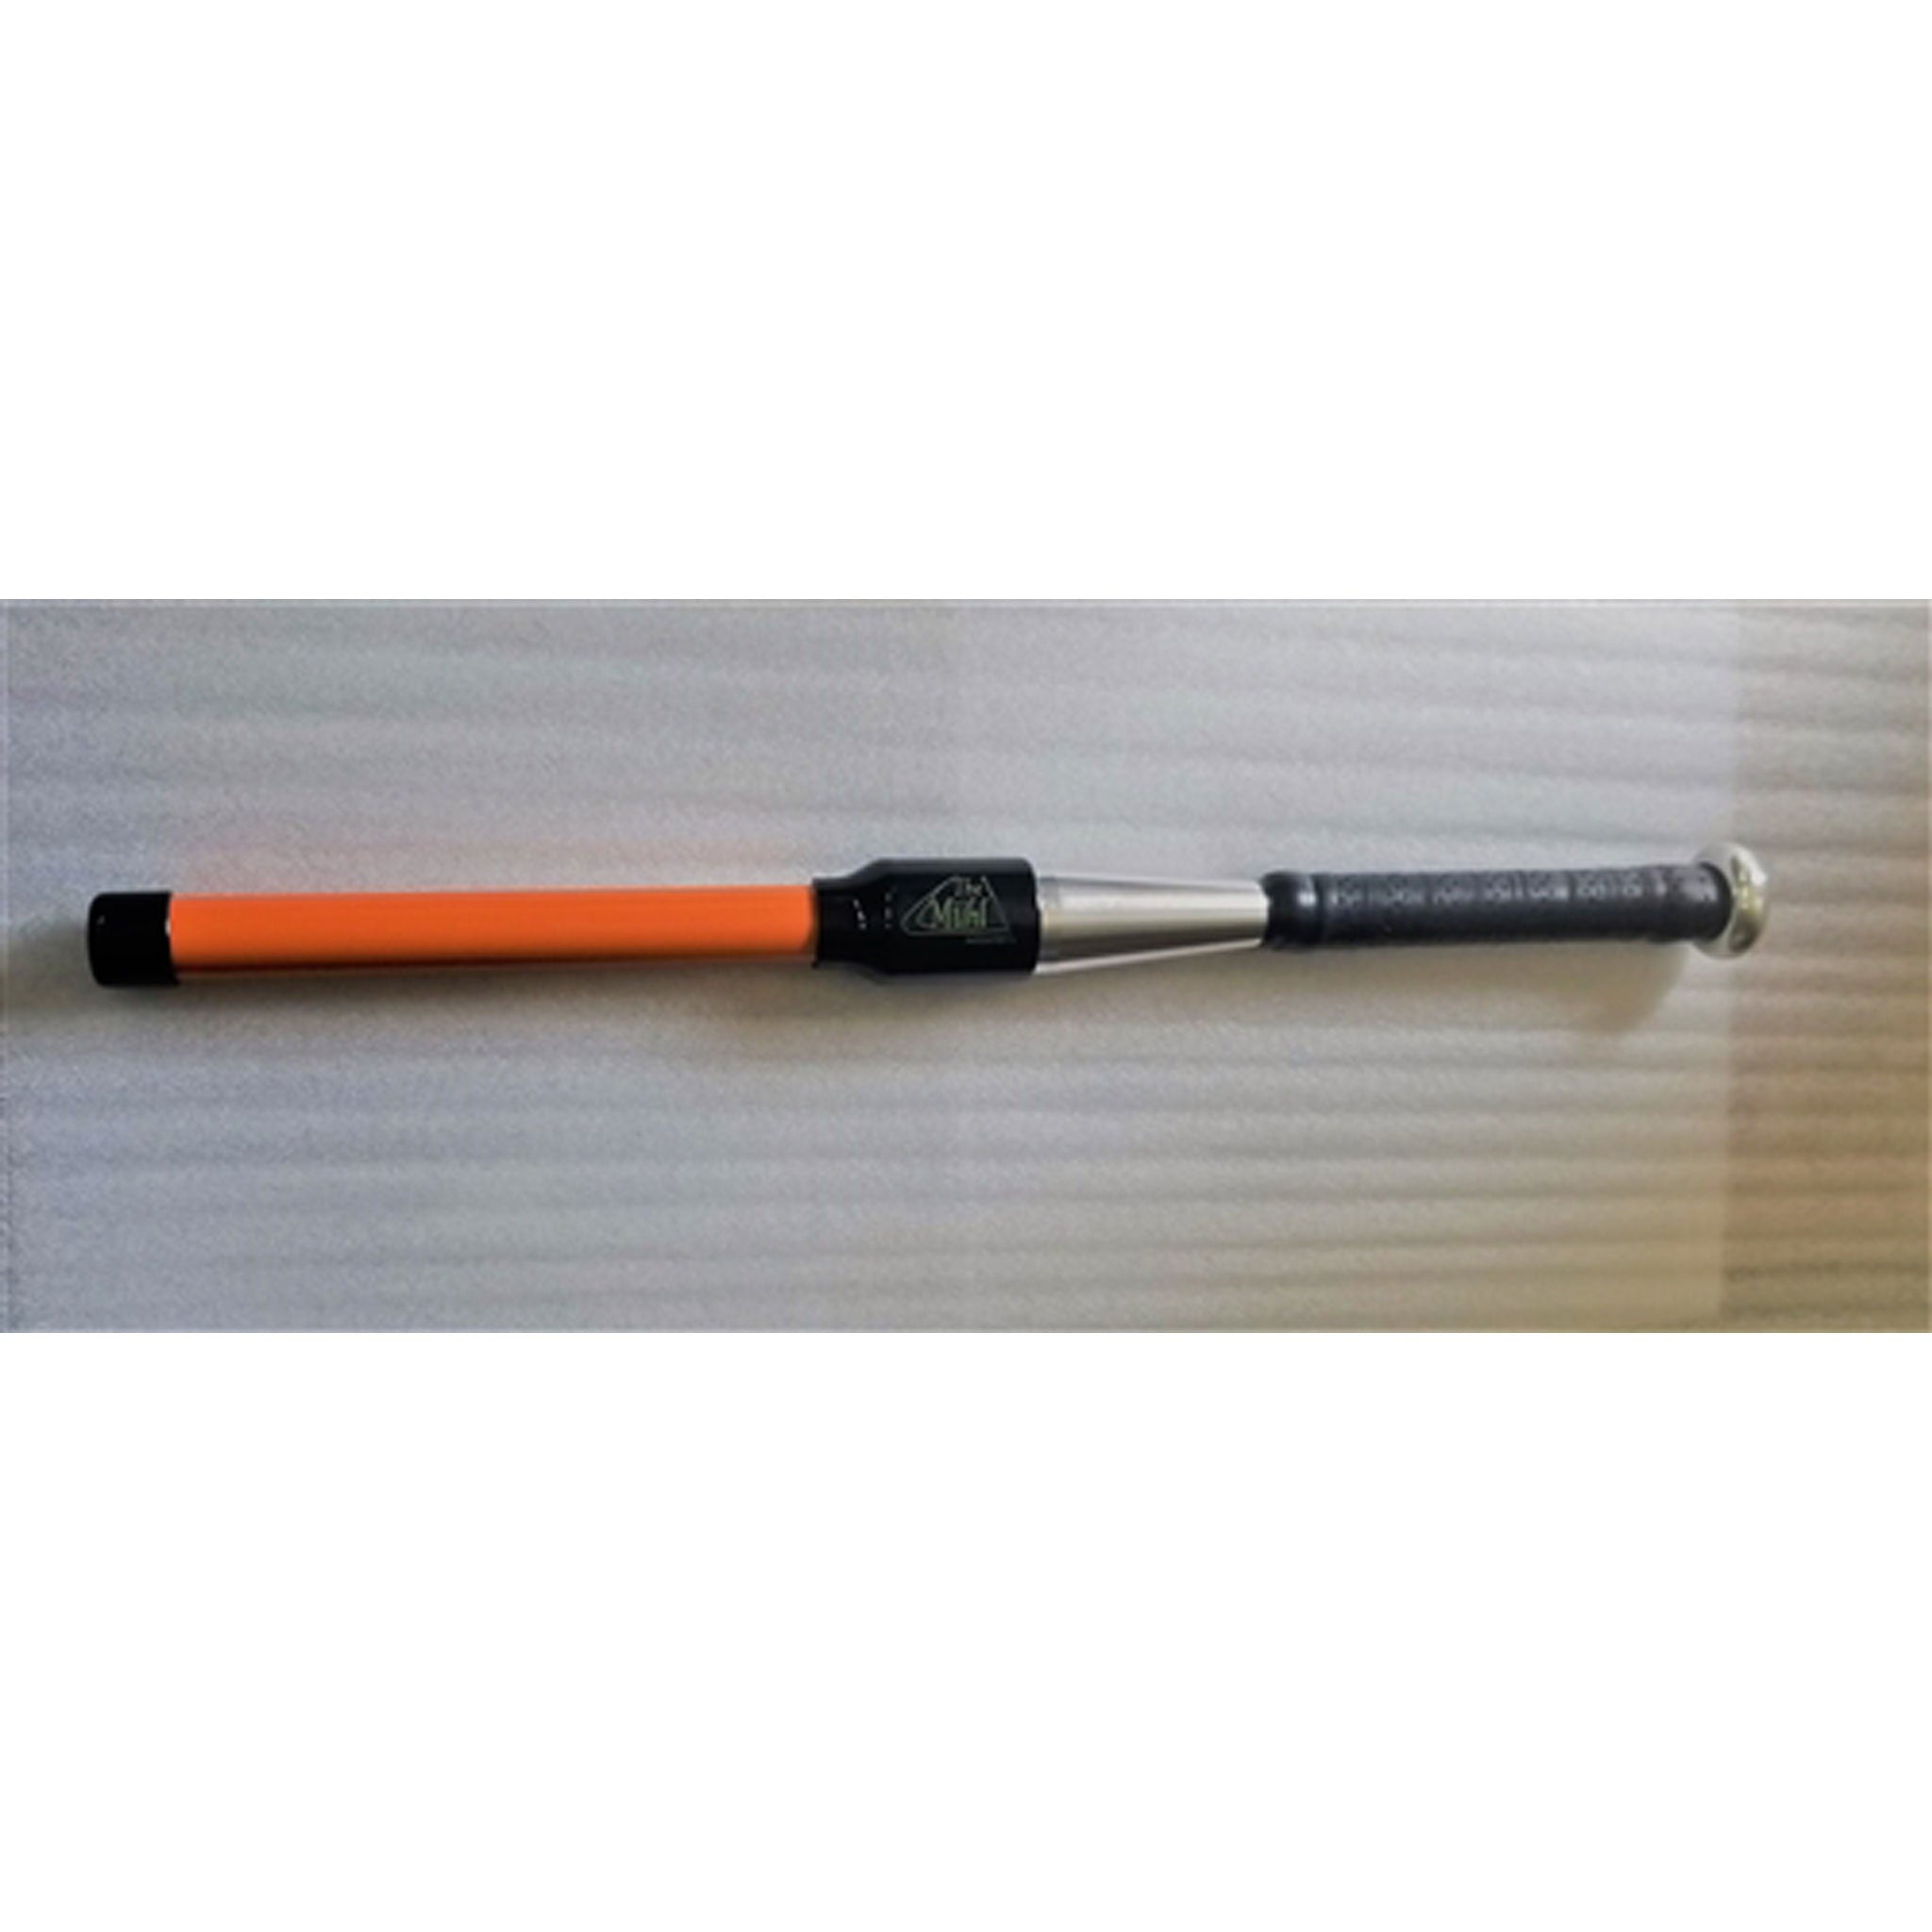
One Hand Muhl
Main Details: The One Hand Muhl is the perfect training aid for squaring up baseballs on the barrel. The barrel is 9" in length and only 1" in diameter so it forces the hitter to concentrate and watch the ball all the way in. This product is also 22" and 24oz so it helps the hitter build up forearm strength while using it. The One Hand Muhl is perfect for both tee work and soft toss while also making your regular bat feel light and making the barrel seem huge!
Brand: Muhl Tech Baseball
Category: Sporting Goods > Athletics > Baseball & Softball > Baseball & Softball Training Aids > Baseball & Softball Swing Trainers